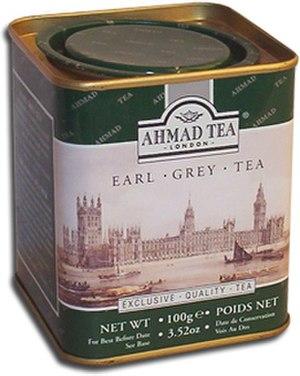
Ahmad Tea est une entreprise spécialisée dans la production de thé basée à Londres en Angleterre. L'entreprise produit différents thés, à base de thé noir, thé vert, blend et des tisanes.